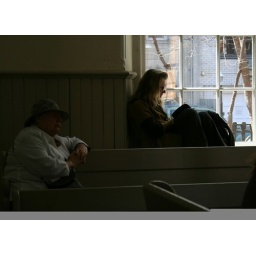
Maureen sitting in the meeting house window,